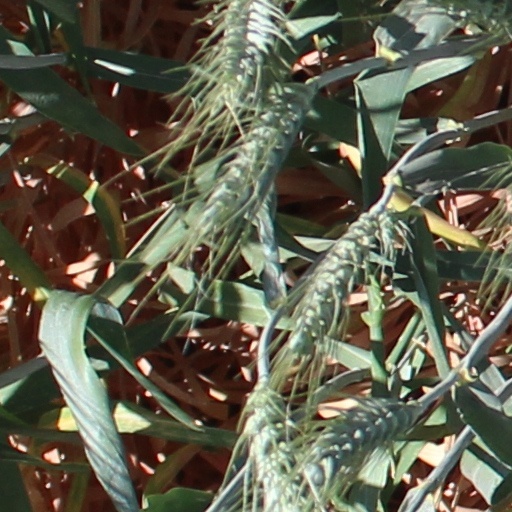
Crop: wheat